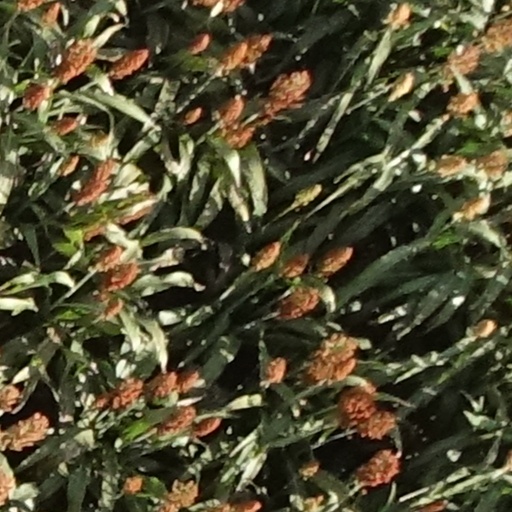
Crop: sorghum